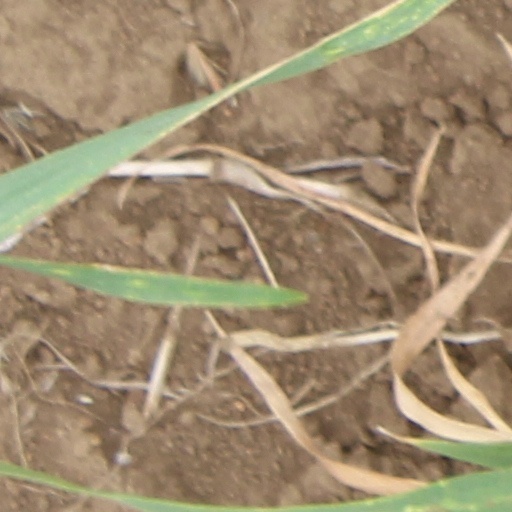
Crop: wheat